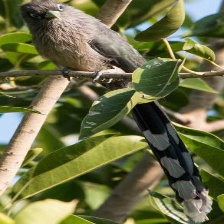
Species: BLUE MALKOHA
Scientific name: CEUTHMOCHARES AEREUS